Waikato District Council

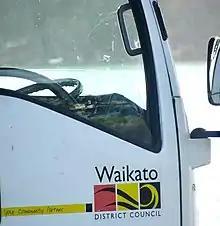
The current Waikato District Council logo has been in use since 2003. Since 2014 the Māori translation, "Te Kaunihera aa Takiwaa o Waikato"' is sometimes added below it. WDC uses double vowels rather than macrons in its translations

Waikato District Council is the territorial authority for the Waikato District of New Zealand.